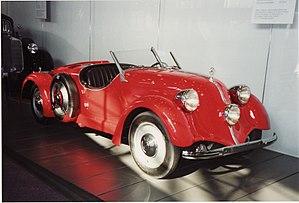
Les voitures de tourisme Mercedes-Benz font partie de la division Mercedes-Benz Cars et de Daimler.